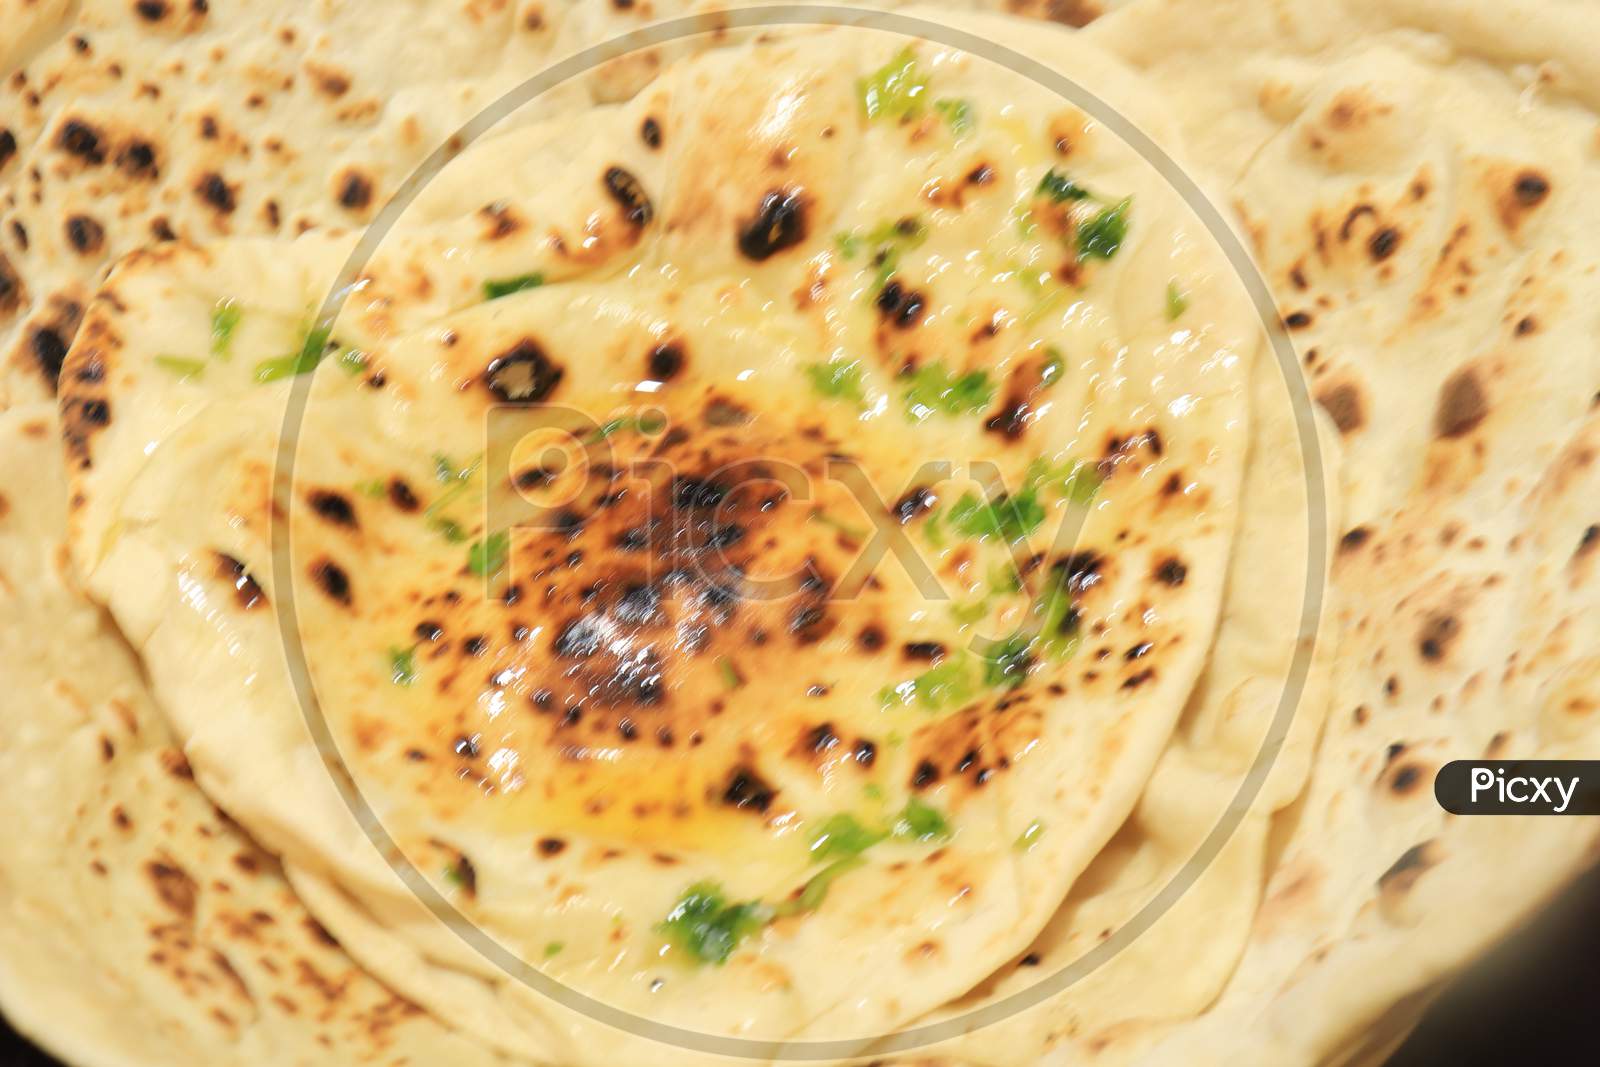
Dish: butter_naan